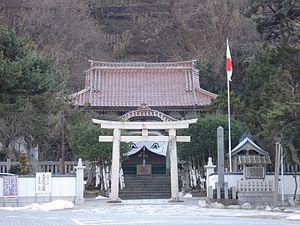
L'Ubagami Daijin-gū est un sanctuaire shinto situé à Esashi, Hokkaidō au Japon. Sa date de fondation est incertaine mais son existence est documentée depuis l'époque d'Edo. L'Ubagami Daijin-gū Togyosai est célébré au mois d'août, quand des chars de parade décorés de lanternes sont promenés à travers la ville.